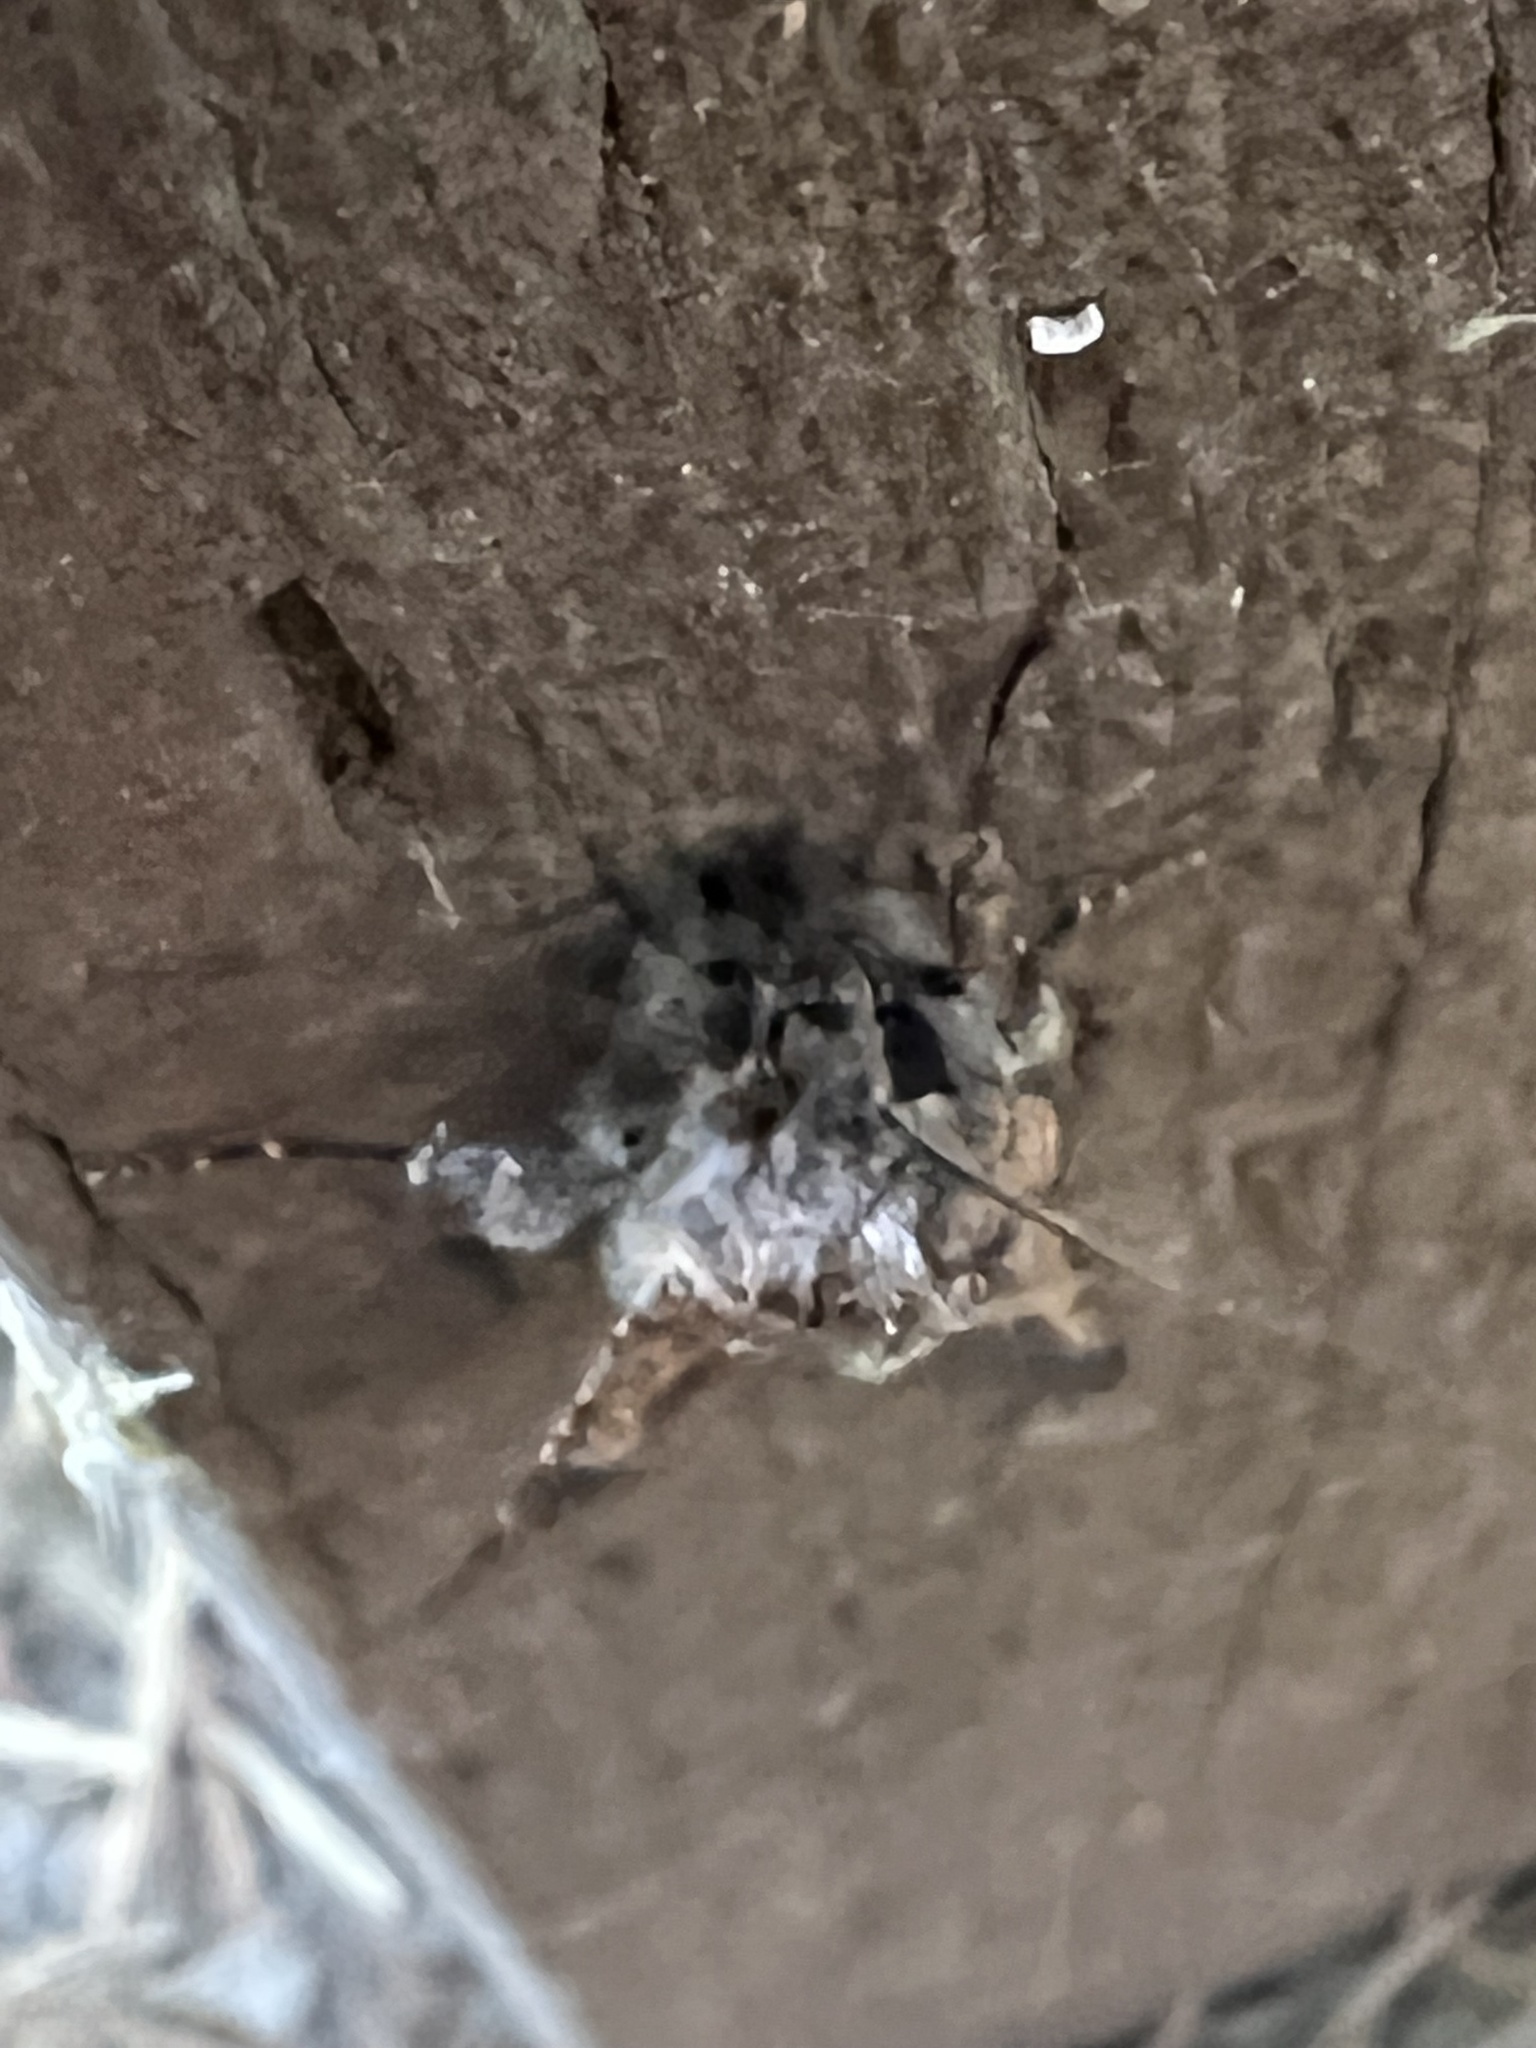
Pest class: cutworms